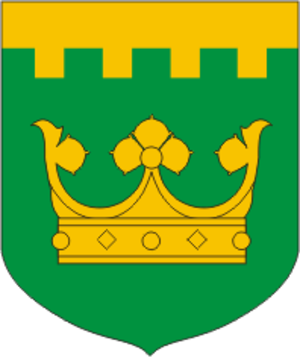
Põltsamaa est une ville qui forme une municipalité urbaine du Jõgevamaa, en Estonie. Sa population est de 4123 habitants. La superficie de la commune est de 5,99 km². Elle considérée comme la Dijon estonienne, puisqu'elle abrite le siège de la compagnie Félix, spécialisée dans la moutarde.